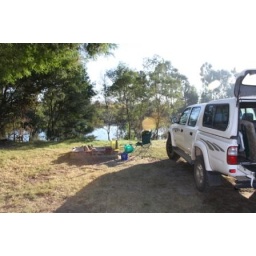
Sun spot above my chair next to river where I was having a quiet time.